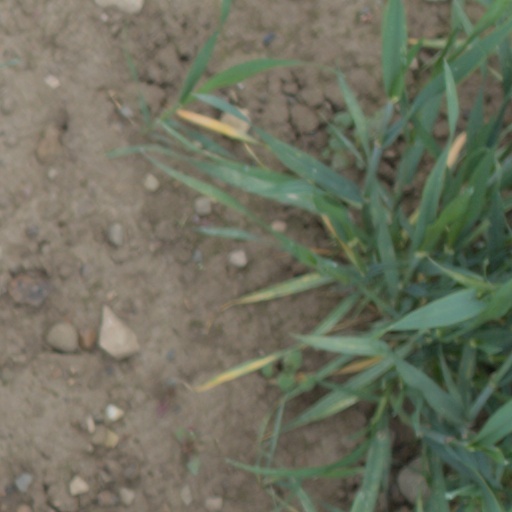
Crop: wheat